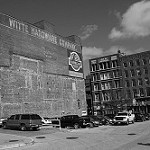
Label: B & W